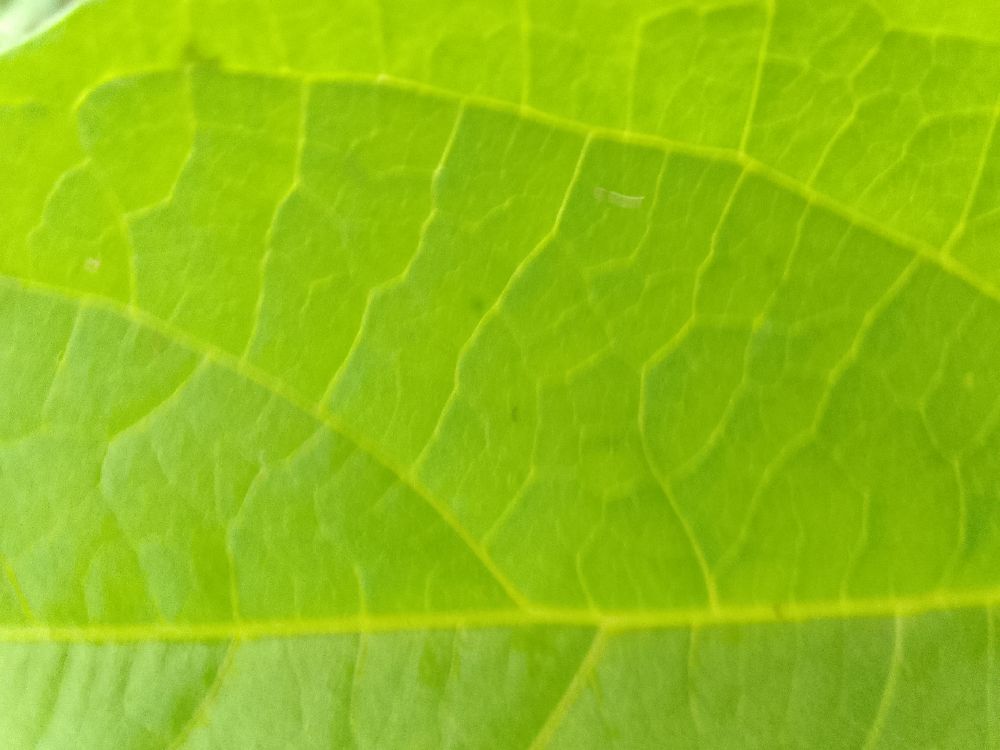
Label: healthy